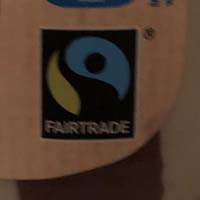
Plastic recycling code class: 8_no_plastic